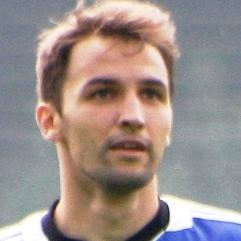
Age: 23